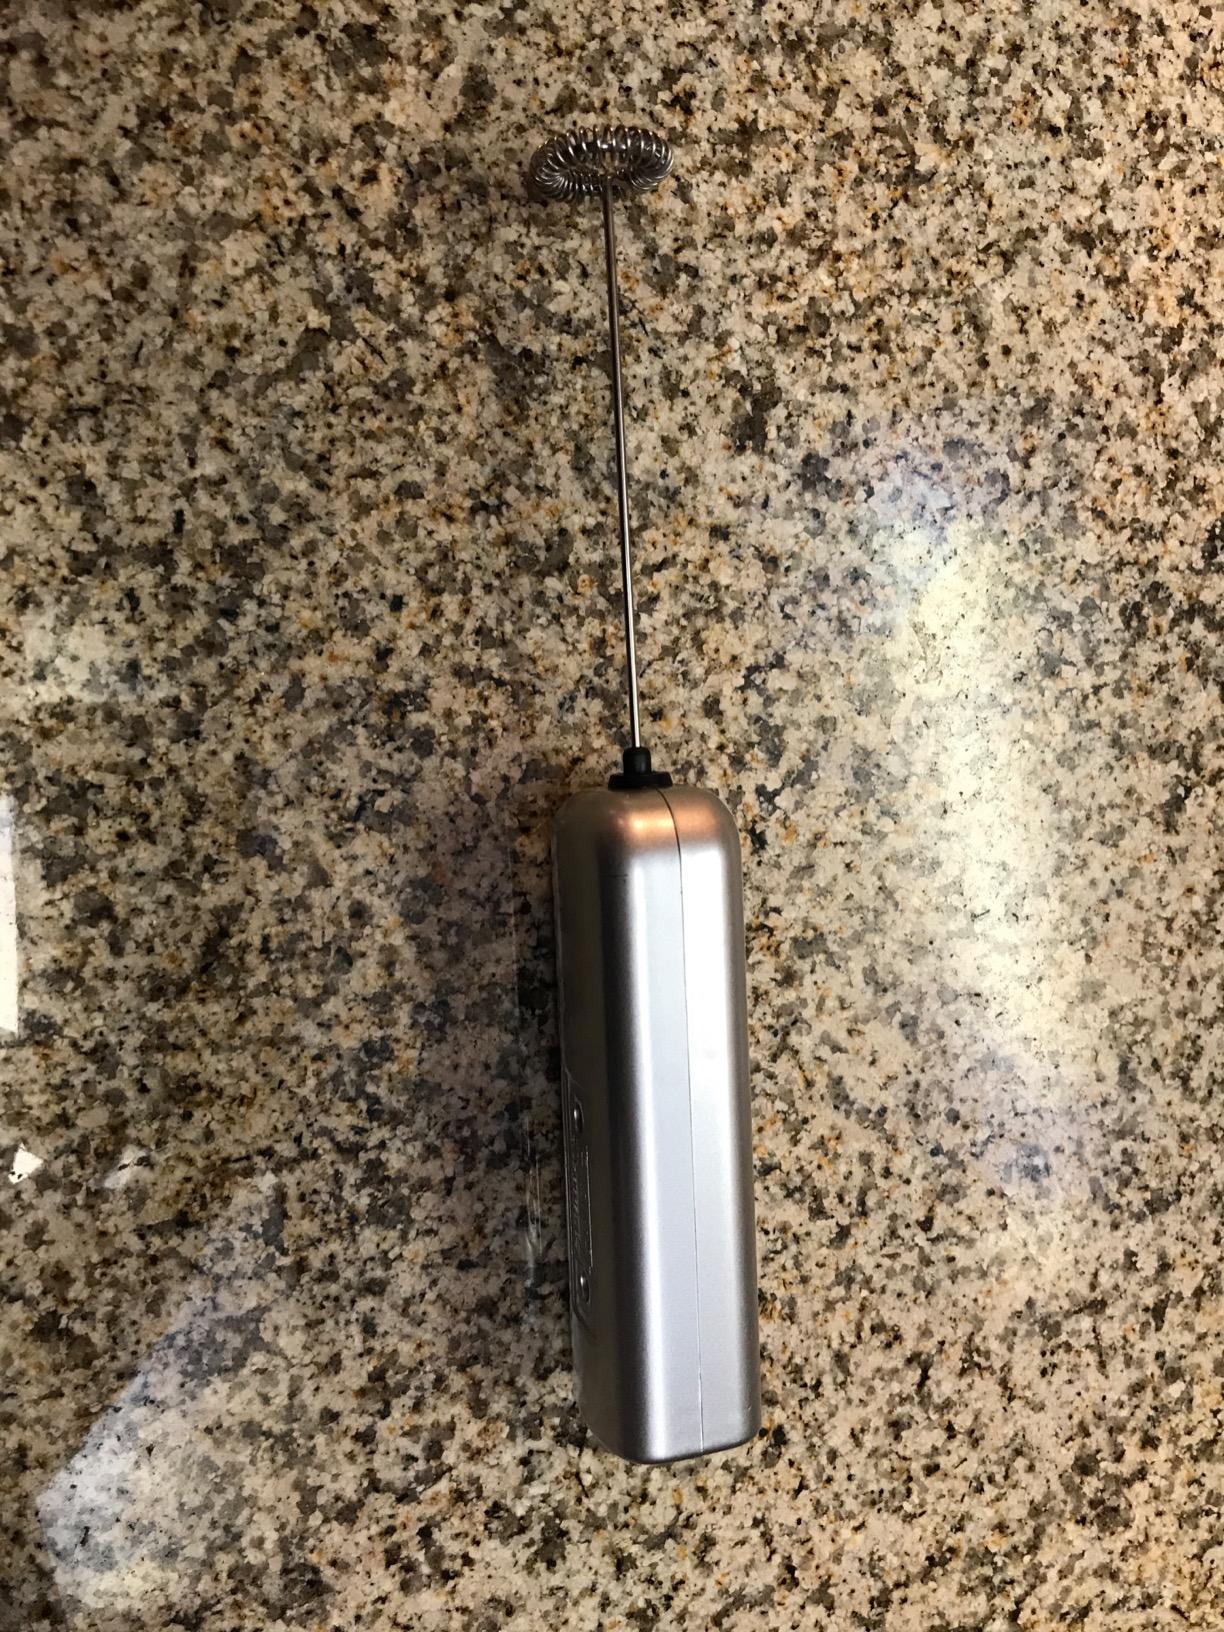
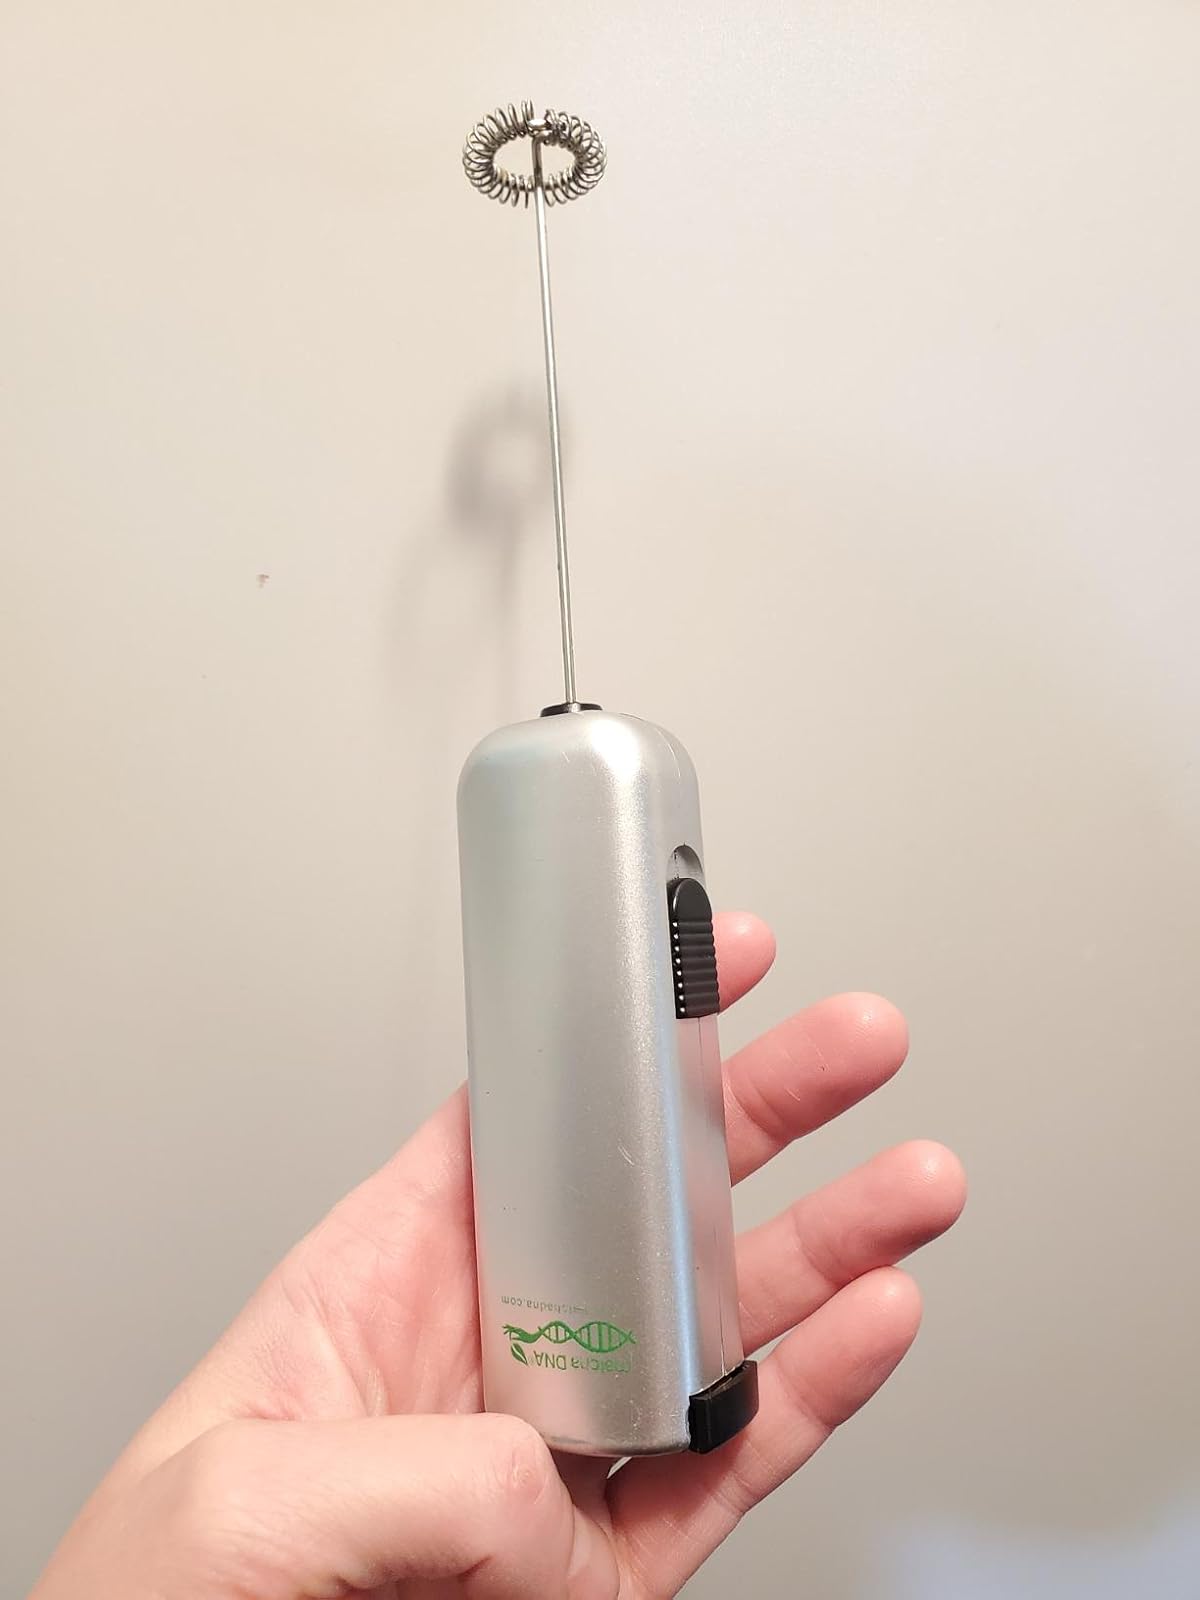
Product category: items_mixer
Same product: yes